M-18 (Michigan highway)

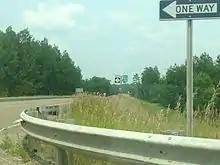
M-18 looking northbound at the southern terminus of BL I-75 south of Roscommon

North of this freeway interchange, M-18 is also the route of Business Loop I-75 (BL I-75). The combined BL I-75/M-18 runs north near the Roscommon Conservation Airport and turns northeasterly into town. In the middle of Roscommon, BL I-75 turns northwest along Old 76 Road, and M-18 continues northeasterly across a line of the Lake State Railway. The highway continues independently to the northwest over the South Branch of the Au Sable River and out of town. It then turns due east along the Roscommon–Crawford county line. This section of the county line also forms the southern boundary of the Huron National Forest. M-18 curves to the northeast off the county line into the national forest territory where it meets F-97 for a second time. At this junction, F-97 merges with M-18 and the two roads run due north to a junction with M-72 west of Luzerne. At this intersection, F-97 continues north and M-18 terminates in rural Crawford County.